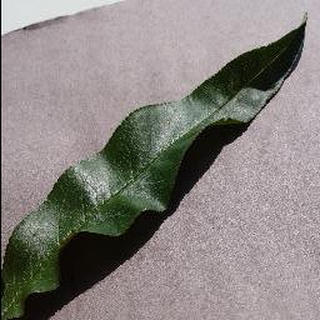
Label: healthy_peach